Sky position (RA, Dec in degrees): 187.983, 11.153
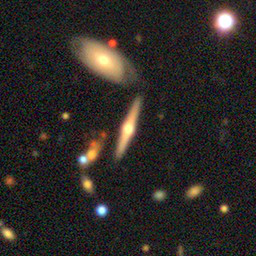
Galaxy morphology: Edge-on Galaxies with Bulge